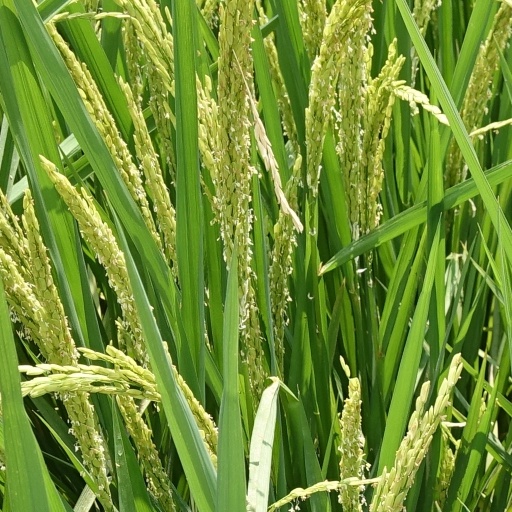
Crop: rice